Cartularies of Valpuesta

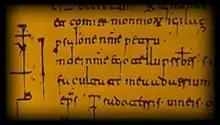
Fragment in Visigothic script

The cartularies of Valpuesta are two medieval Spanish cartularies which belonged to a monastery in the locality of Valpuesta in what is now the province of Burgos, Castile and León, Spain. The cartularies are called the "Gótico" and the "Galicano" from the type of script used in each. They are housed in the National Archives of Spain.